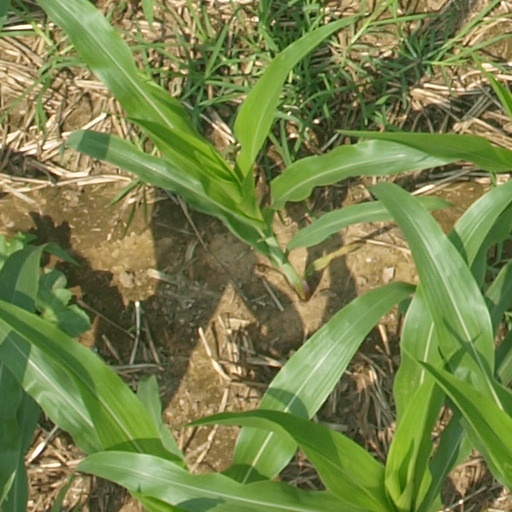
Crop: maize; corn